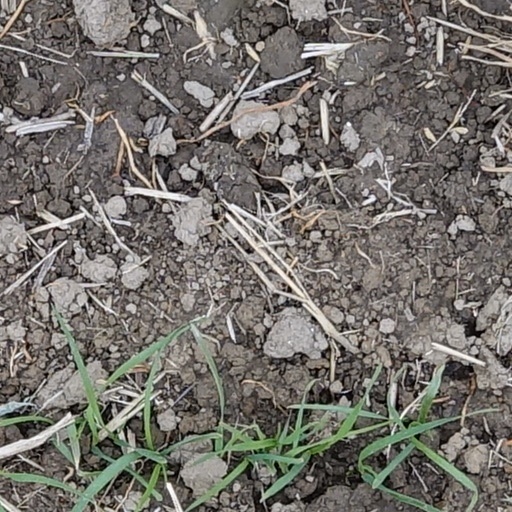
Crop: wheat